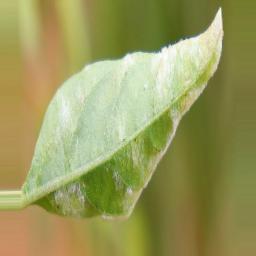
Label: powdery mildew